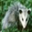
Label: possum